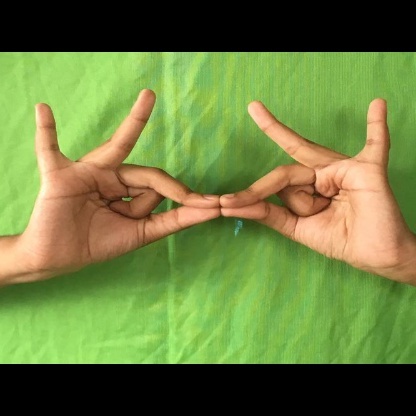
Mudra: Sakata